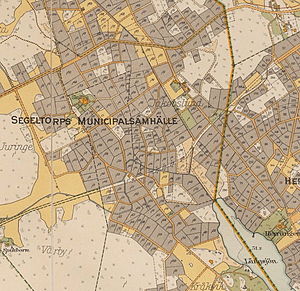
Municipalsamhälle
Segeltorp er et municipalsamhälle.
Municipalsamhälle var i Sverige før 1971 en administrativ enhed for et tætbebygget område. De var organiseret inden for landkommuner, og havde inden for deres områder visse kommunale interesser, hvor regler der gjaldt for stæder og köpinger var tilpasset. I visse tilfælde strakte et municipalsamhälle sig ud over en kommunegrænse og var da delt mellem de berørte kommuner. Der kunne også være flere municipalsamhäller inden for samme kommune, og i nogle enkelte tilfælde et municipalsamhälle i to fra hinanden adskilte områder i den samme kommune.